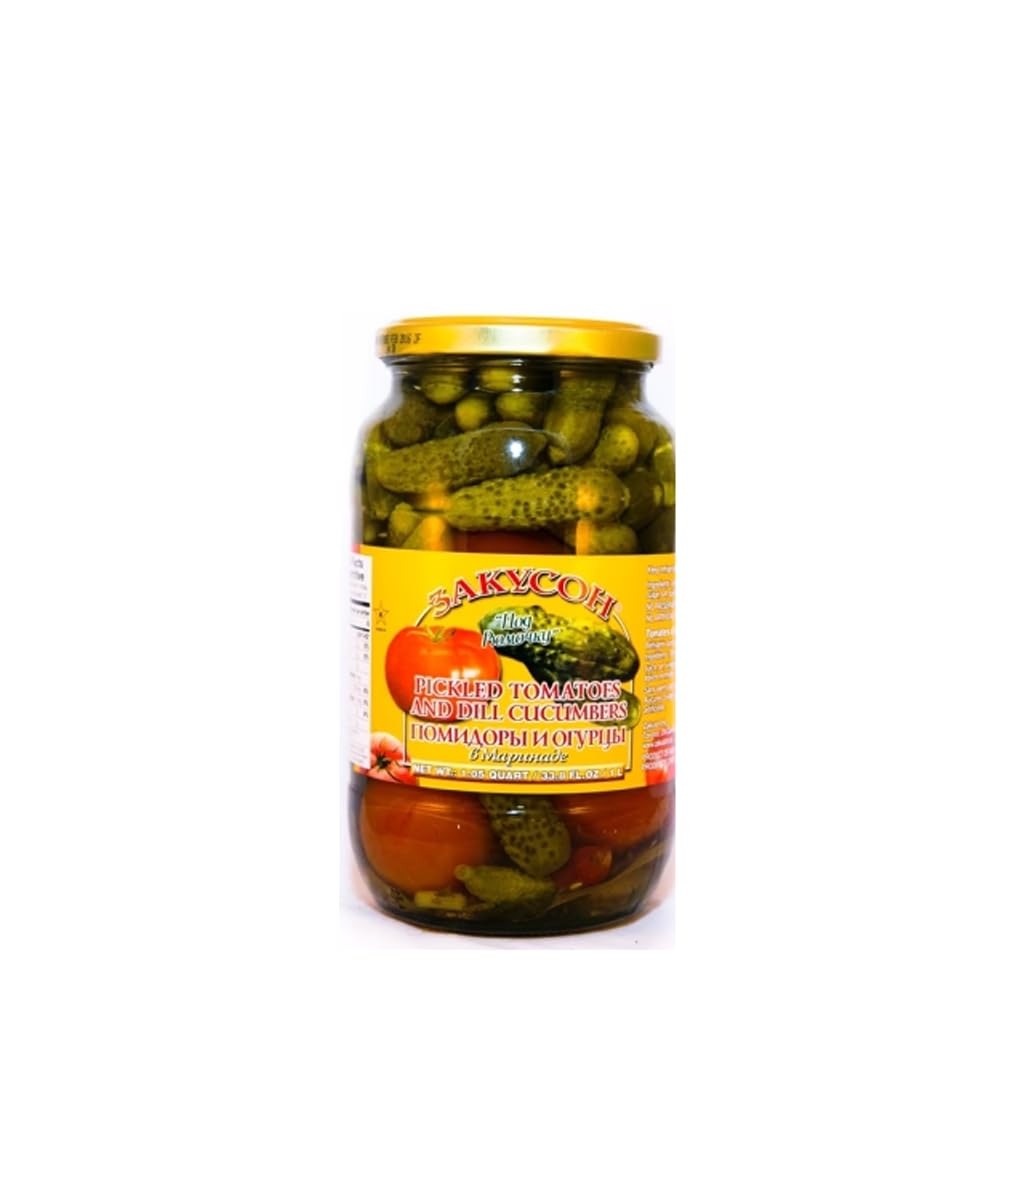
Item Name: Zakuson Assorted Tomato & Pickles 33.8 fl oz - Gourmet Selection Of Delicious Tomato And Pickle Flavors - Perfect For Snacks, Salad Toppings, And Sandwich Enhancements., 1
Value: 33.8
Unit: Count

Price: 23.95